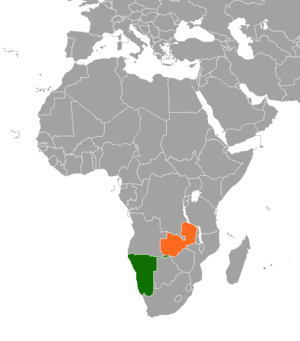
La frontière entre la Namibie et la Zambie se situe à l'extrémité d'un appendice géographique appelé Bande de Caprivi appartenant à la Namibie.